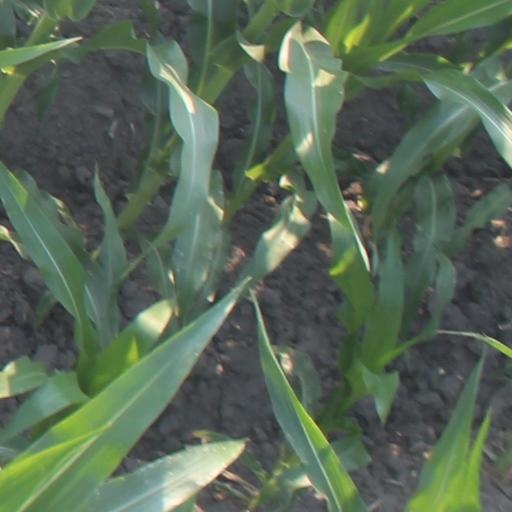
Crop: maize; corn